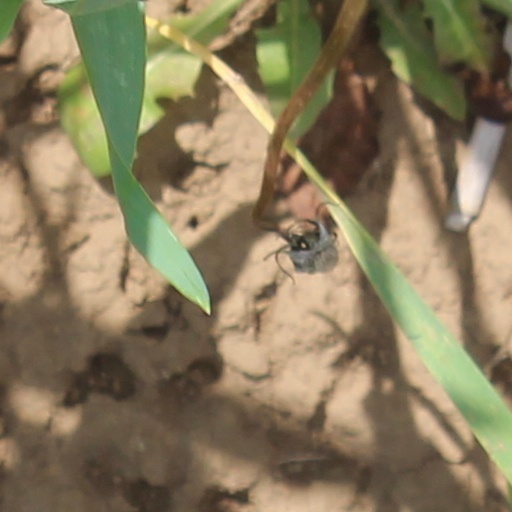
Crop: wheat